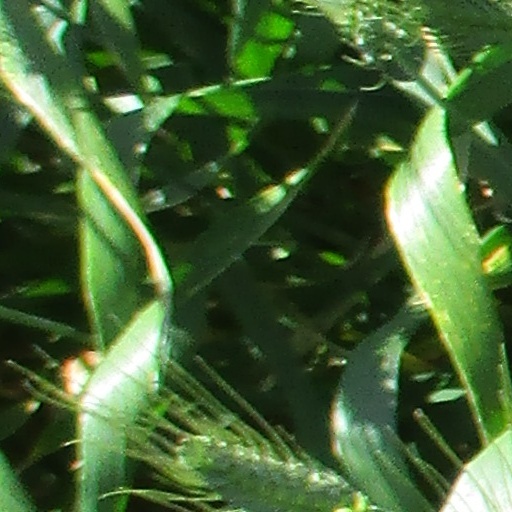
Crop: wheat